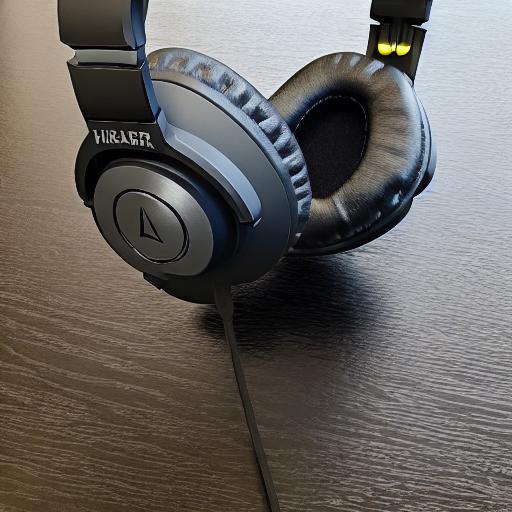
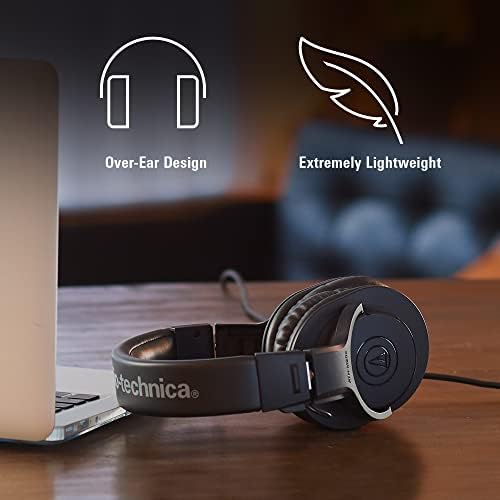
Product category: headphones
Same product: no